Daihatsu Gran Max

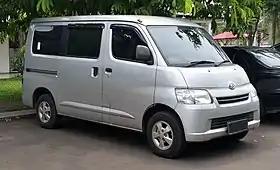
2015 Daihatsu Gran Max 1.3 D van (S401RV; pre-facelift, Indonesia)

The is a series of light commercial vehicles (vans and pickup trucks) produced and sold by the Japanese automaker Daihatsu since late 2007. It is also rebadged and marketed by Toyota as the Toyota LiteAce and Toyota TownAce since 2008, and by Mazda in Japan as the Mazda Bongo since 2020.